Greeble

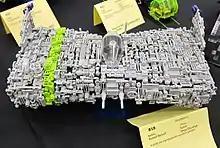
Greebles on a Lego spaceship model

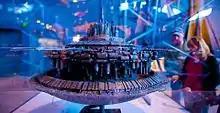
A film model of the mother ship from "Close Encounters of the Third Kind"

Greebles, also called greeblies (singular: greebly) or nurnies, are small relief details used to give visual complexity to a model. The act of decorating a model with greebles is known as greebling. While greebling originated as a technique in filmmaking, it is commonly used in model-making, toy design, and kitbashing.